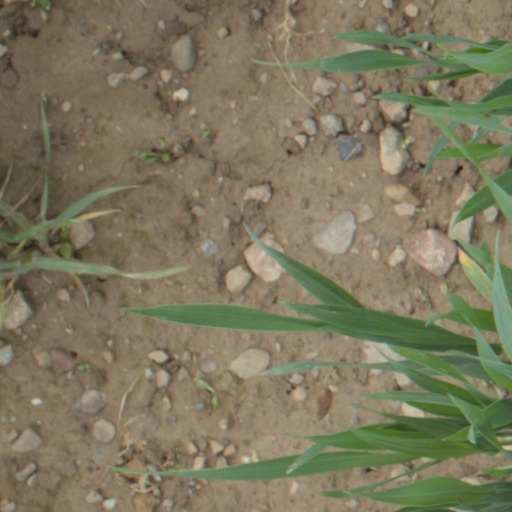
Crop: wheat